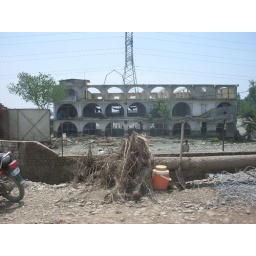
A 3-storey school on main GT road which was fully submerged in water for few days.(Photo from Hunermand Foundation)